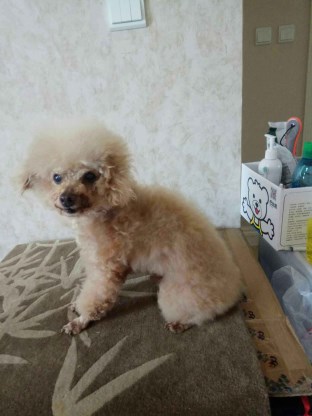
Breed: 7449-n000128-teddy